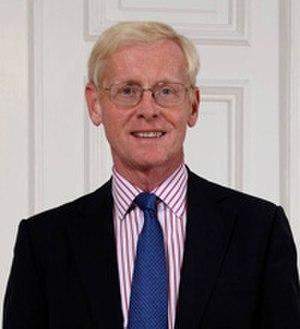
Richard Hugh Turton Gozney, né le 21 juillet 1951 à Oxford, est un diplomate britannique, gouverneur et commandant en chef des Bermudes de 2007 à 2012. Depuis mai 2016, il est lieutenant-gouverneur de l'île de Man.